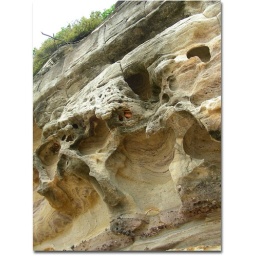
Sandstone cliff face with snake habitat and brown tree snake in hole